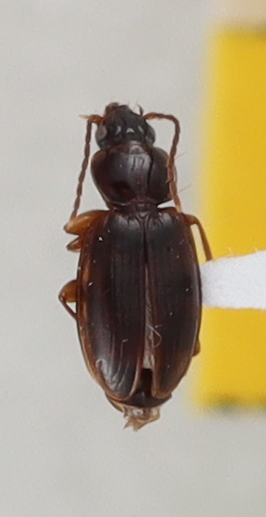
Scientific name: Trechus obtusus
Plot: 14
Trap: E
Collected: 20190814